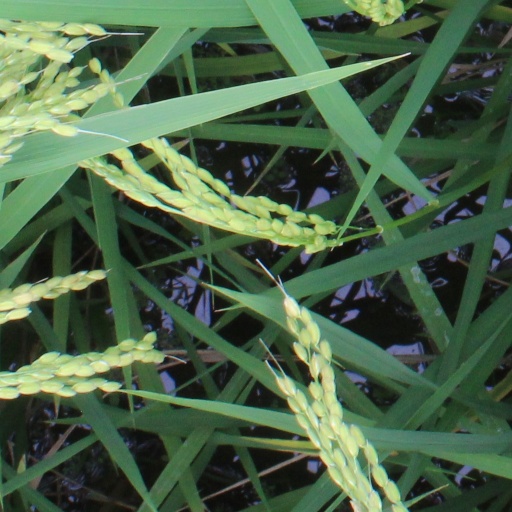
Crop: rice